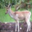
Label: deer